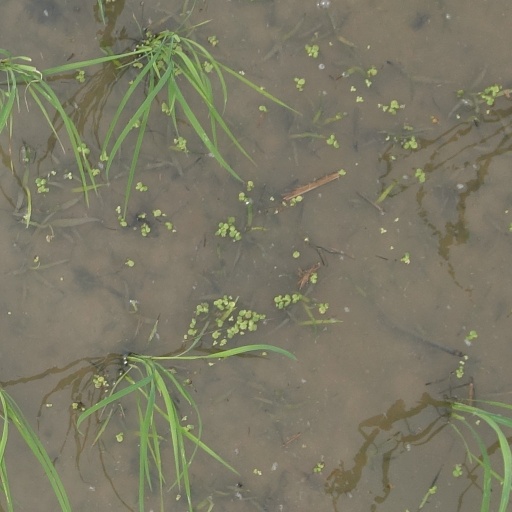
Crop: rice